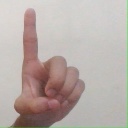
अक्षर: ड